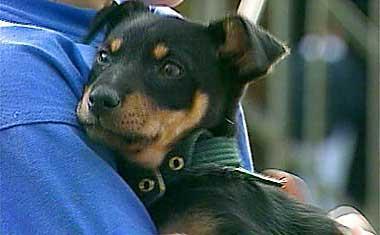
kelpie